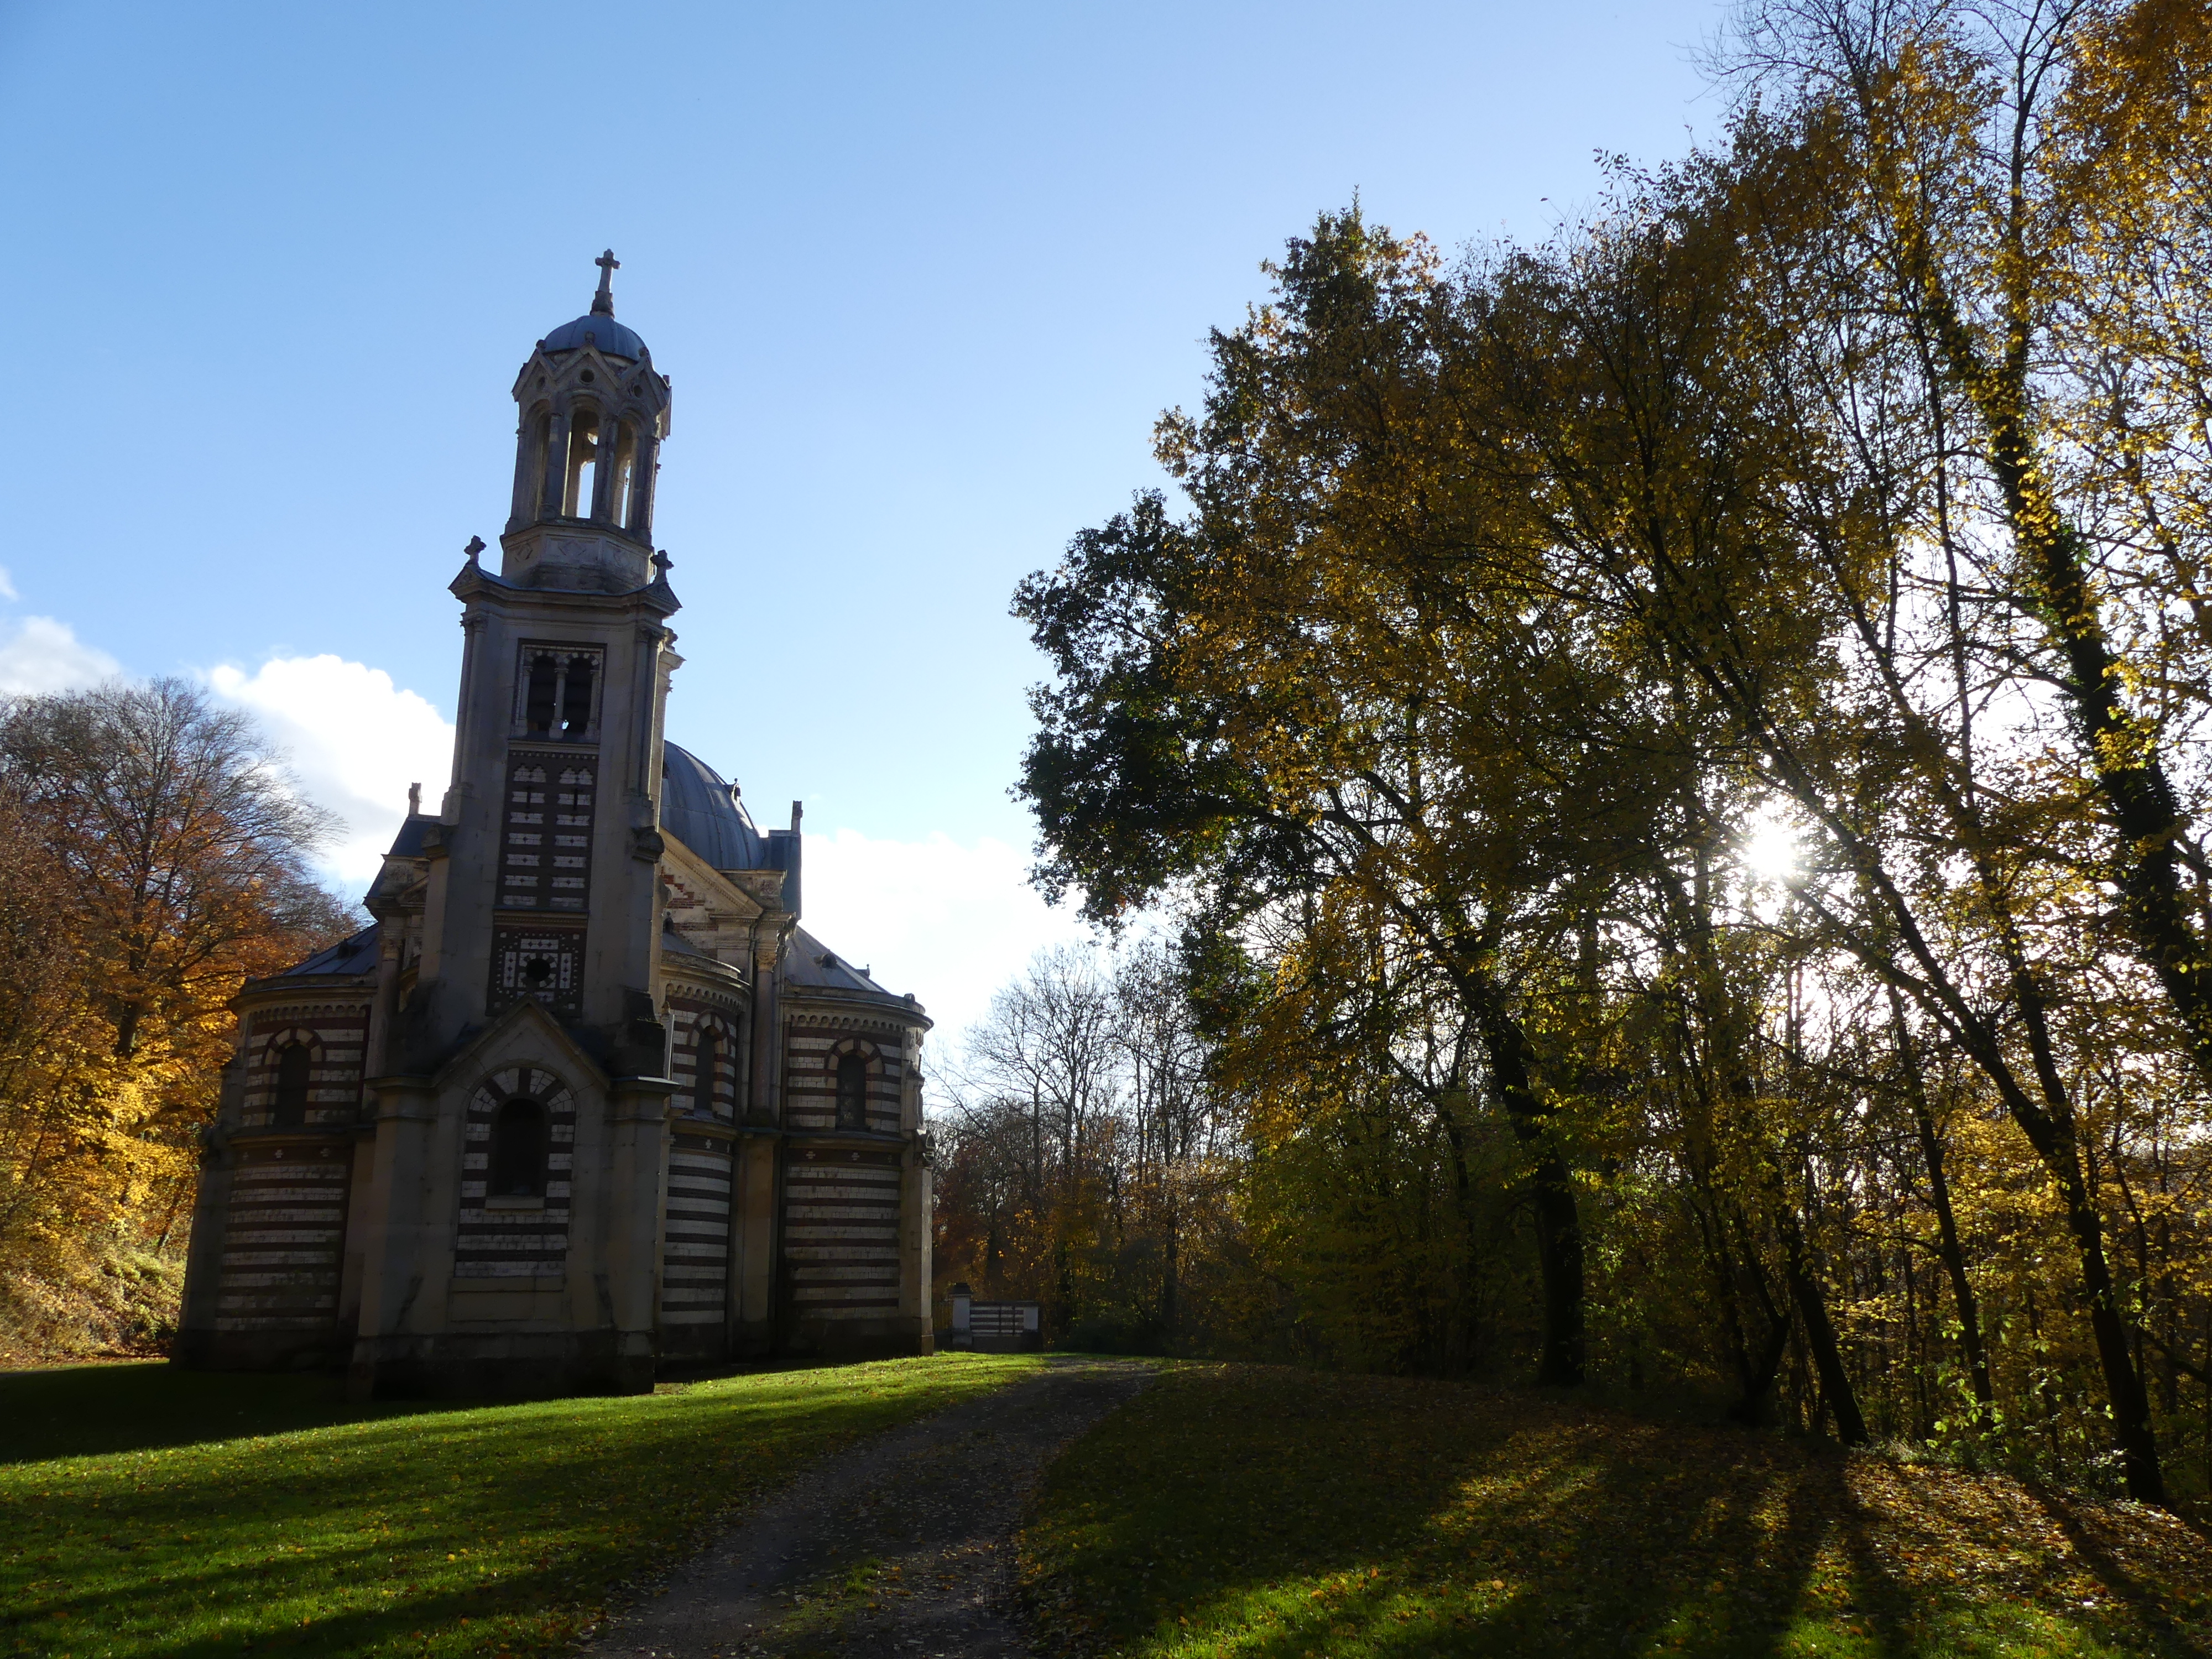
chapel, sky, nature, landmark, tree, woody plant, church, building, estate, spire, stately home, leaf, steeple, grass, house, sunlight, cloud, place of worship, national trust for places of historic interest or natural beauty, plant, home, mansion, chateau, landscape, autumn, cottage, evening, almshouse, manor house, tower, facade